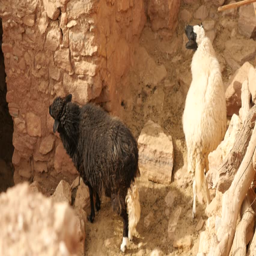
sheep in the yard of village